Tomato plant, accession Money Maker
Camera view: bottom (45 deg); turntable rotation: 270 degrees
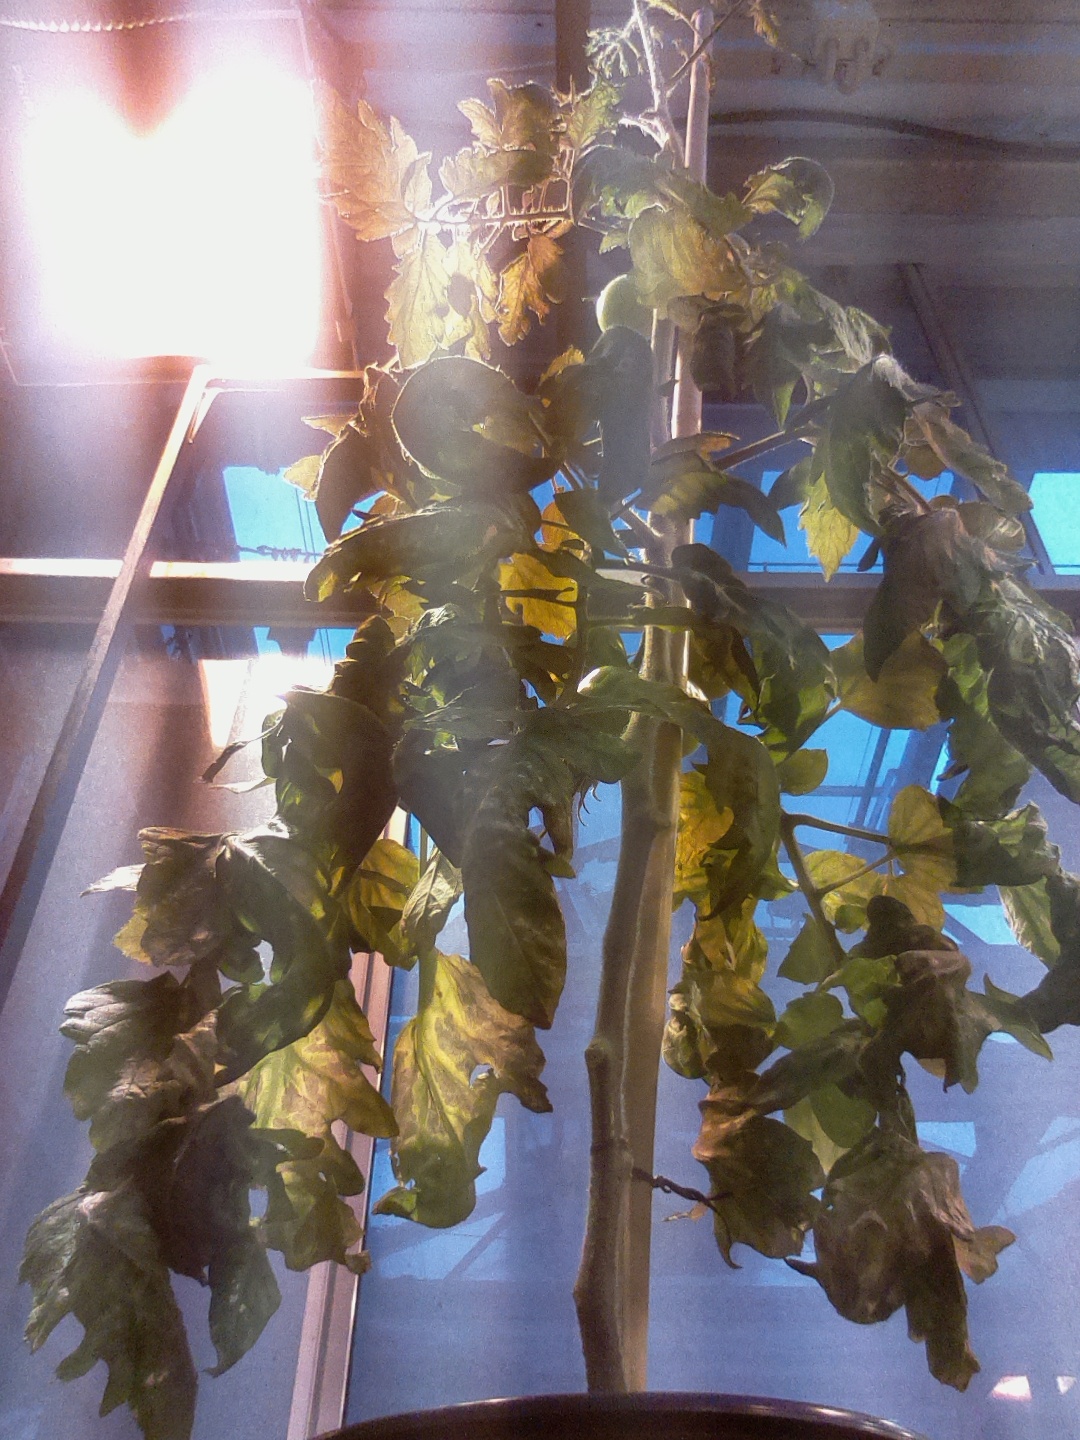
BBCH growth stage 77: 70%-80% of final fruit size